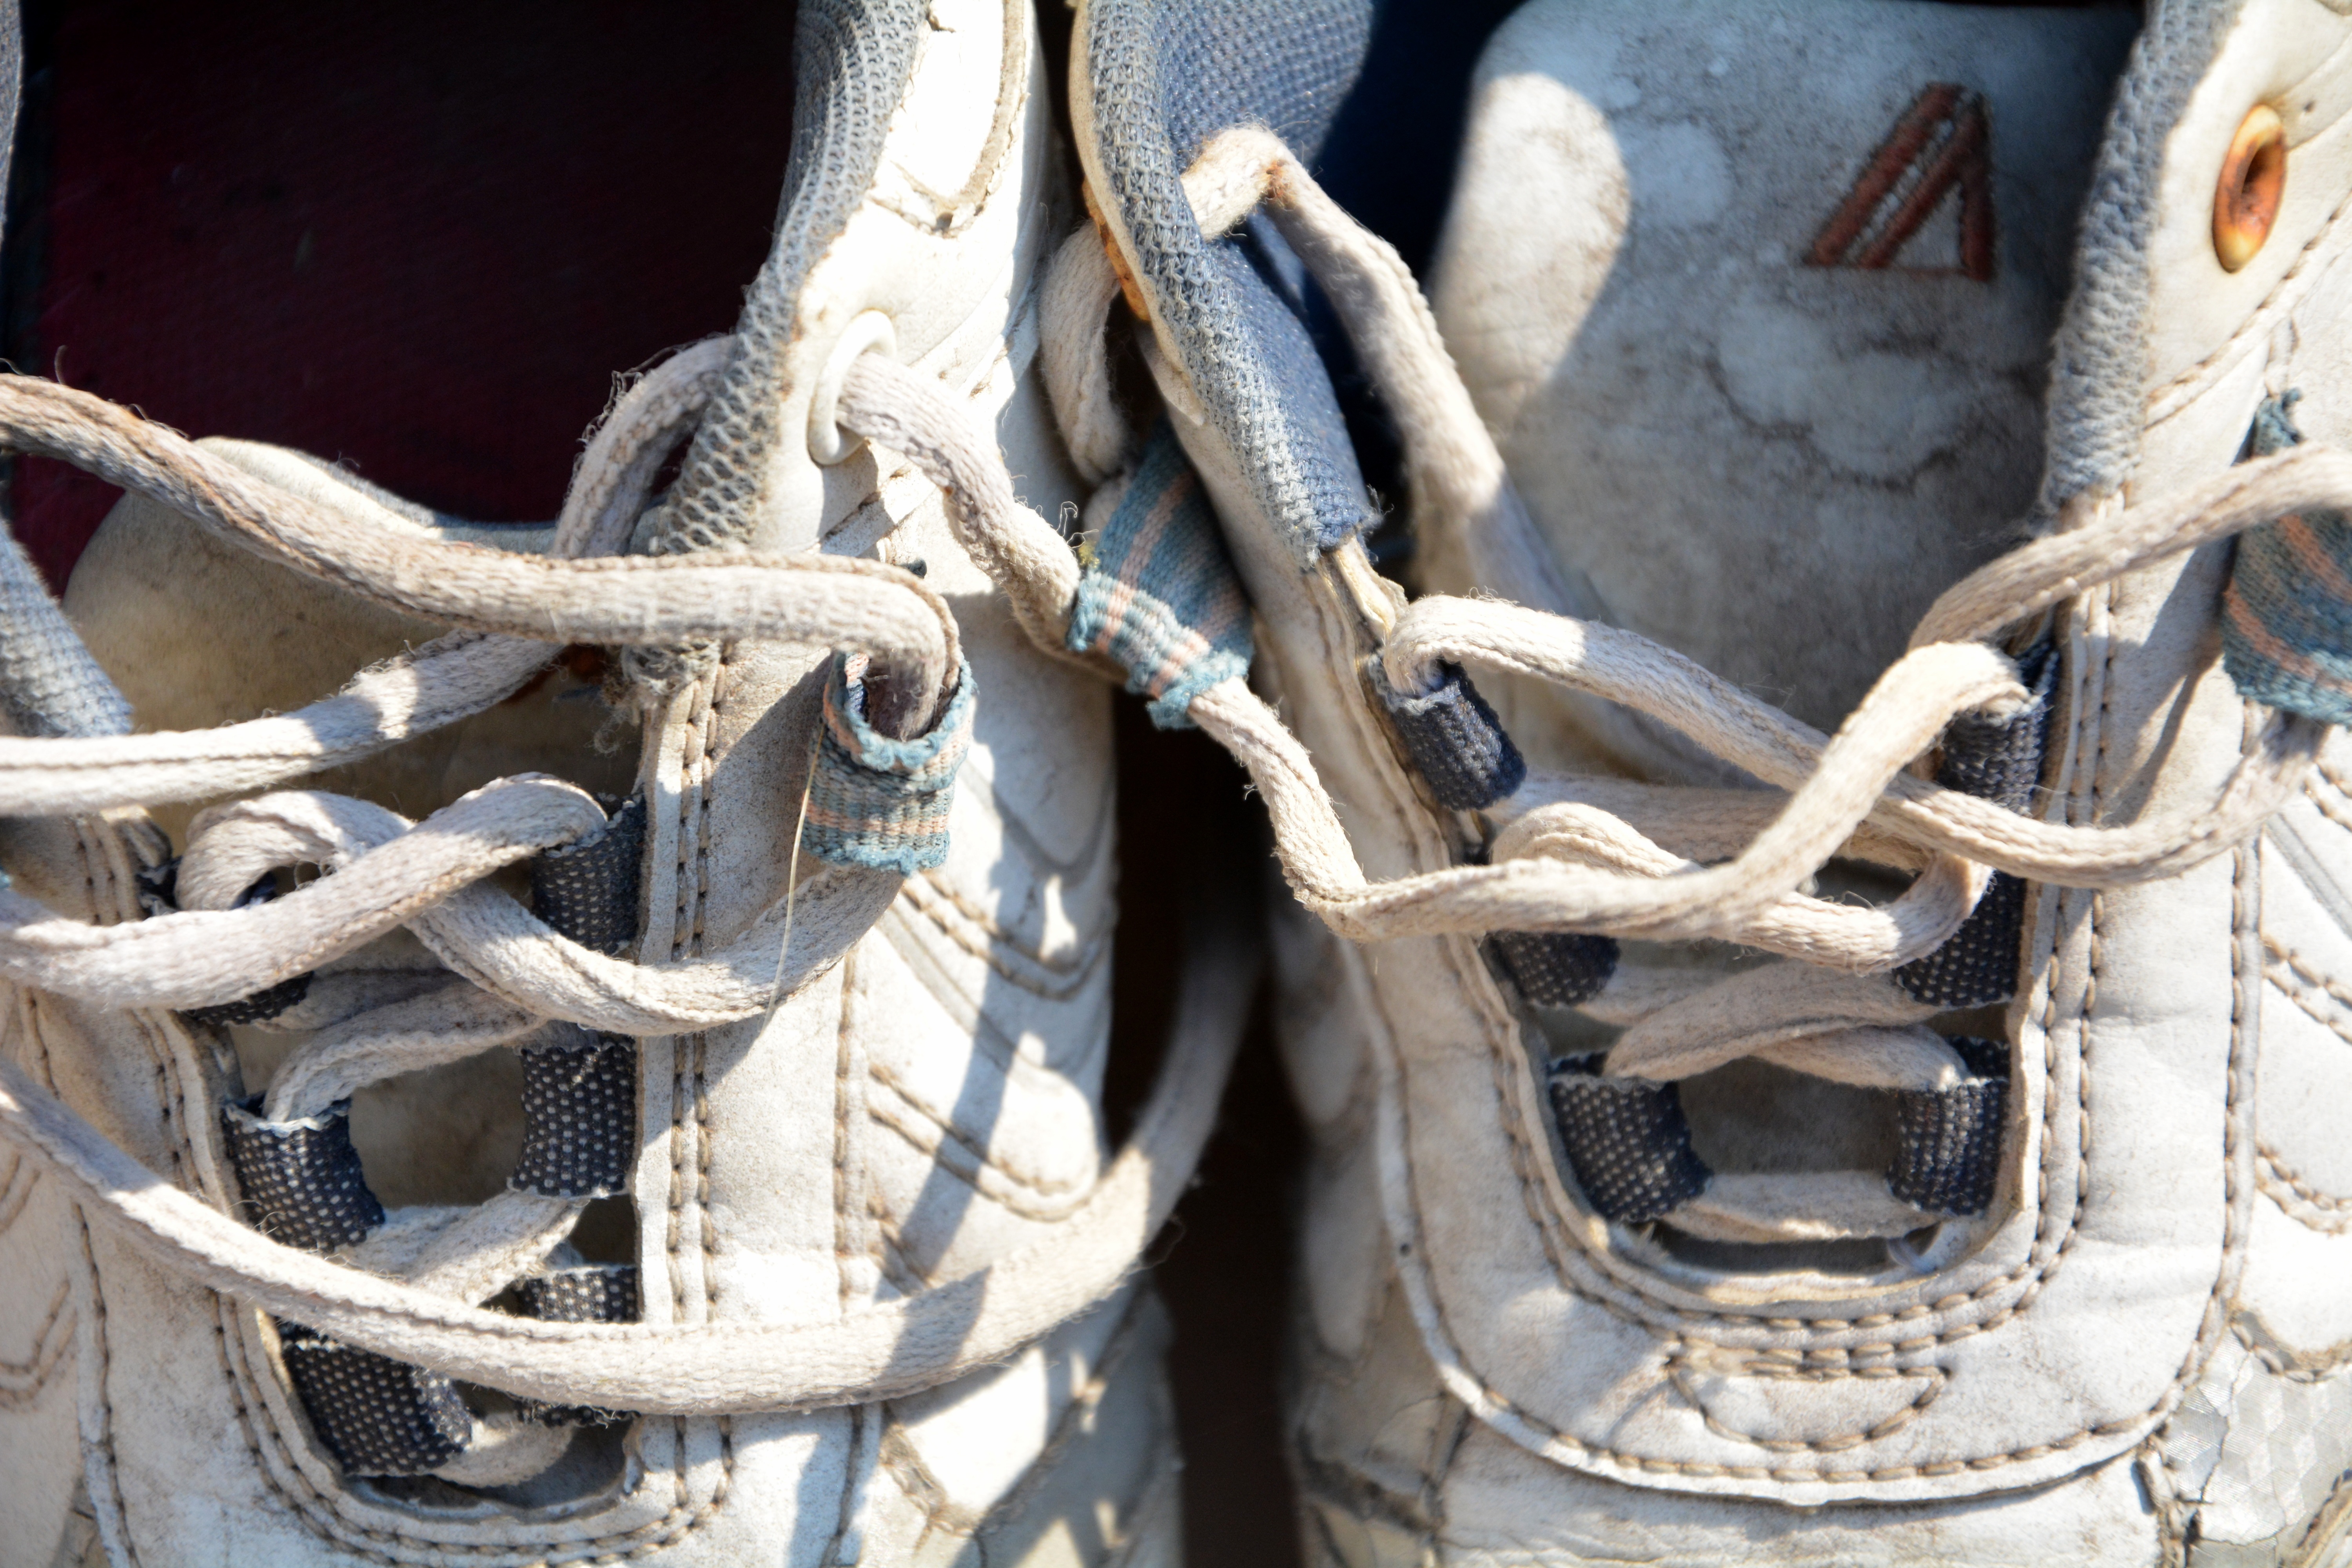
shoe, rope, wood, wheel, vehicle, sneakers, footwear, iron, ruined, shoe laces